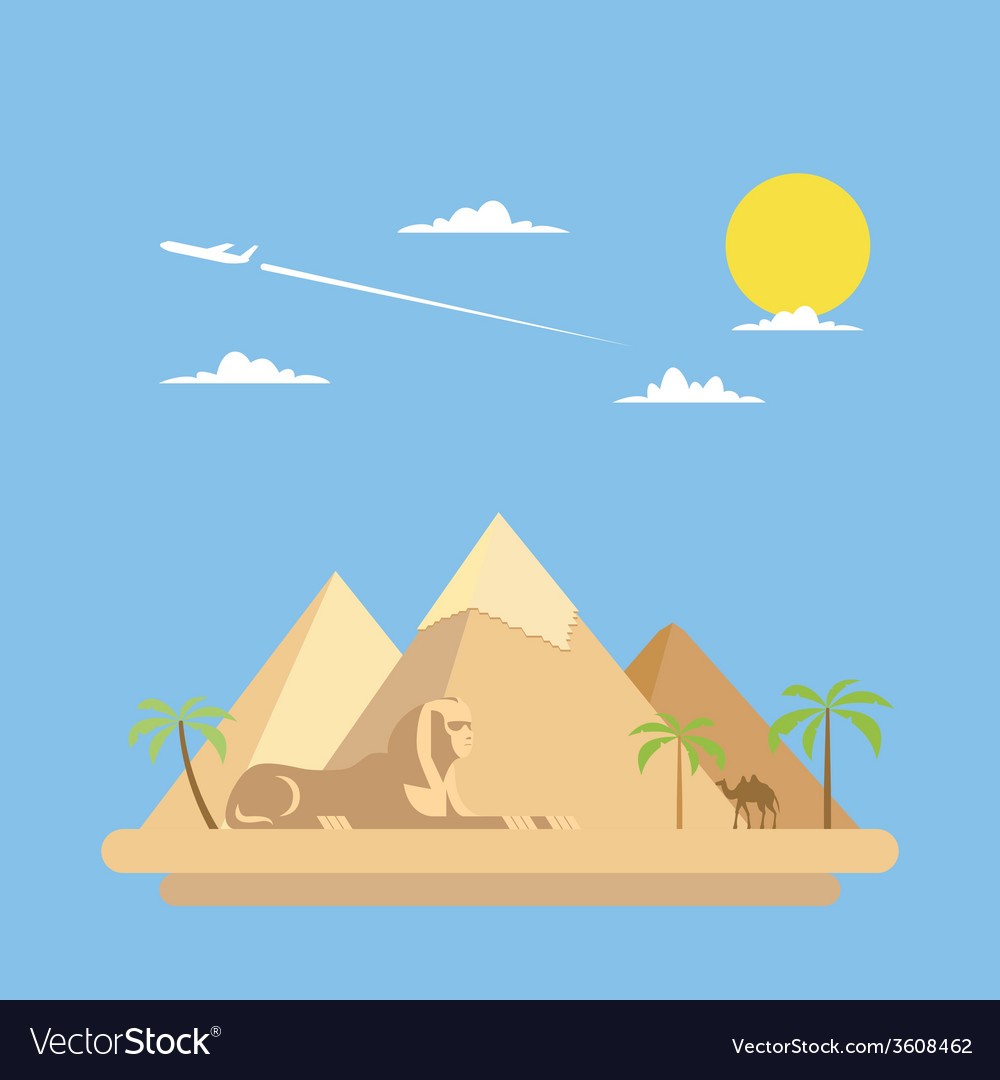
Landmark: Pyramids of Giza